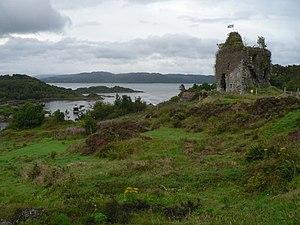
Tarbert, est une ville d'Écosse. Elle a été bâtie près de East Loch Tarbert, à Loch Fyne, et s'étend sur l'isthme qui relie la péninsule de Kintyre à Knapdale et West Loch Tarbert. Tarbert, qui se trouve dans le council area d'Argyll and Bute a une population 1 338 habitants.
Argyll and Bute est le deuxième council area de l'Écosse et région de lieutenance en superficie. Il s'agit d'une région rurale, 23ᵉ en population, orientée vers les services et le tourisme. La région a un volet maritime important, comportant plus de 3 000 km de côtes avec des îles à l'histoire importante pour l'Écosse, telles que Iona. La région est considérée sur le plan historique comme le « berceau de l'Écosse », car elle est le point d'entrée d'où les Gaëls venant d'Irlande ont amené leur langue et culture, formant le royaume de Dál Riata. La région est restée longtemps en bordure du pouvoir central, parfois sous l'égide des Norvégiens, puis séparée comme royaume du Seigneur des Îles.